Central venous catheter

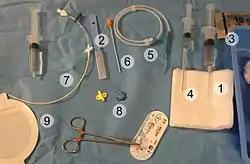
Central line equipment, in order of typical usage:

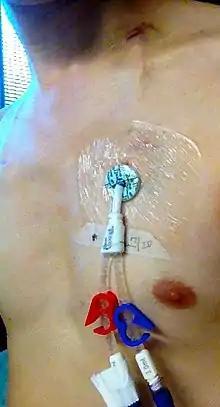
A dialysis two-lumen catheter inserted on the person's left side. Scars at the base of the neck indicate the insertion point into the left jugular vein.

There are no absolute contraindications to the use of central venous catheters. Relative contraindications include: coagulopathy, trauma or local infection at the placement site, or suspected proximal vascular injury. However, there are risks and complications associated with the placement of central lines, which are addressed below.